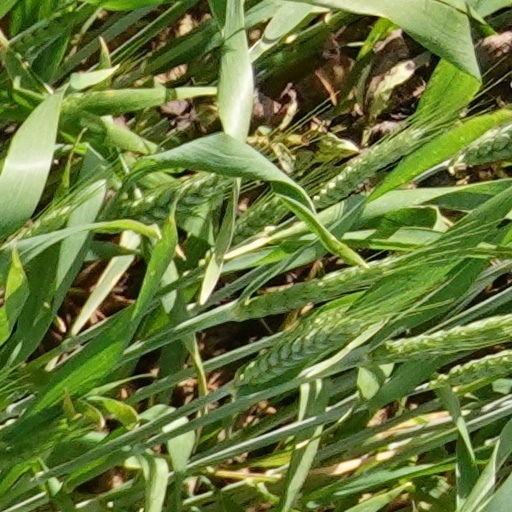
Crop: wheat